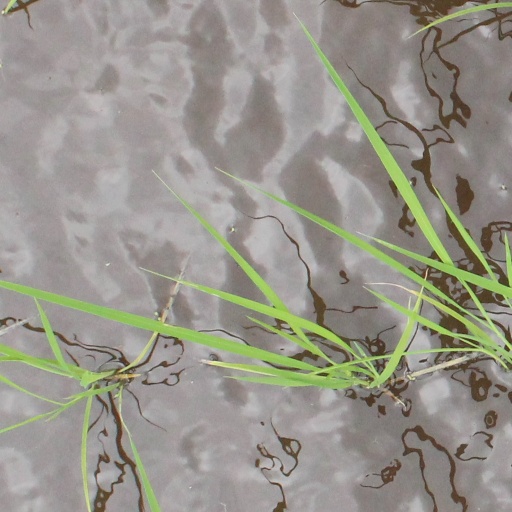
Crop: rice